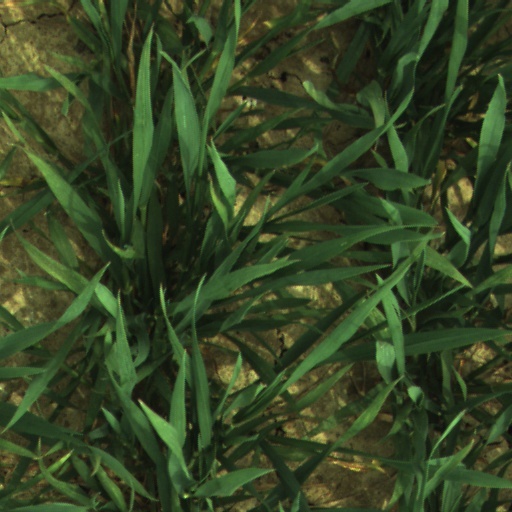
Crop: wheat